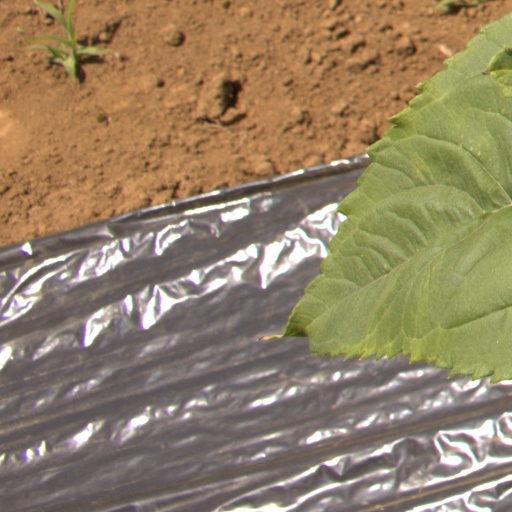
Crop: Jerusalem artichoke